Fiona Rae

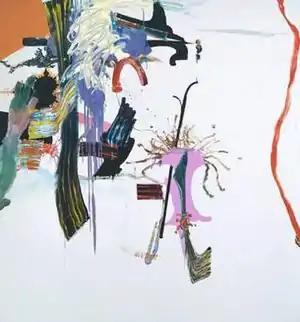

Rae was born in Hong Kong and also lived in Indonesia before moving to England in 1970. After moving to England she attended Downe House which is an all girls boarding school in Berkshire. She then attended Croydon College of Art to study a Foundation Course (1983–1984) and Goldsmiths College (1984–1987), where she completed a BA (Hons) Fine Art.